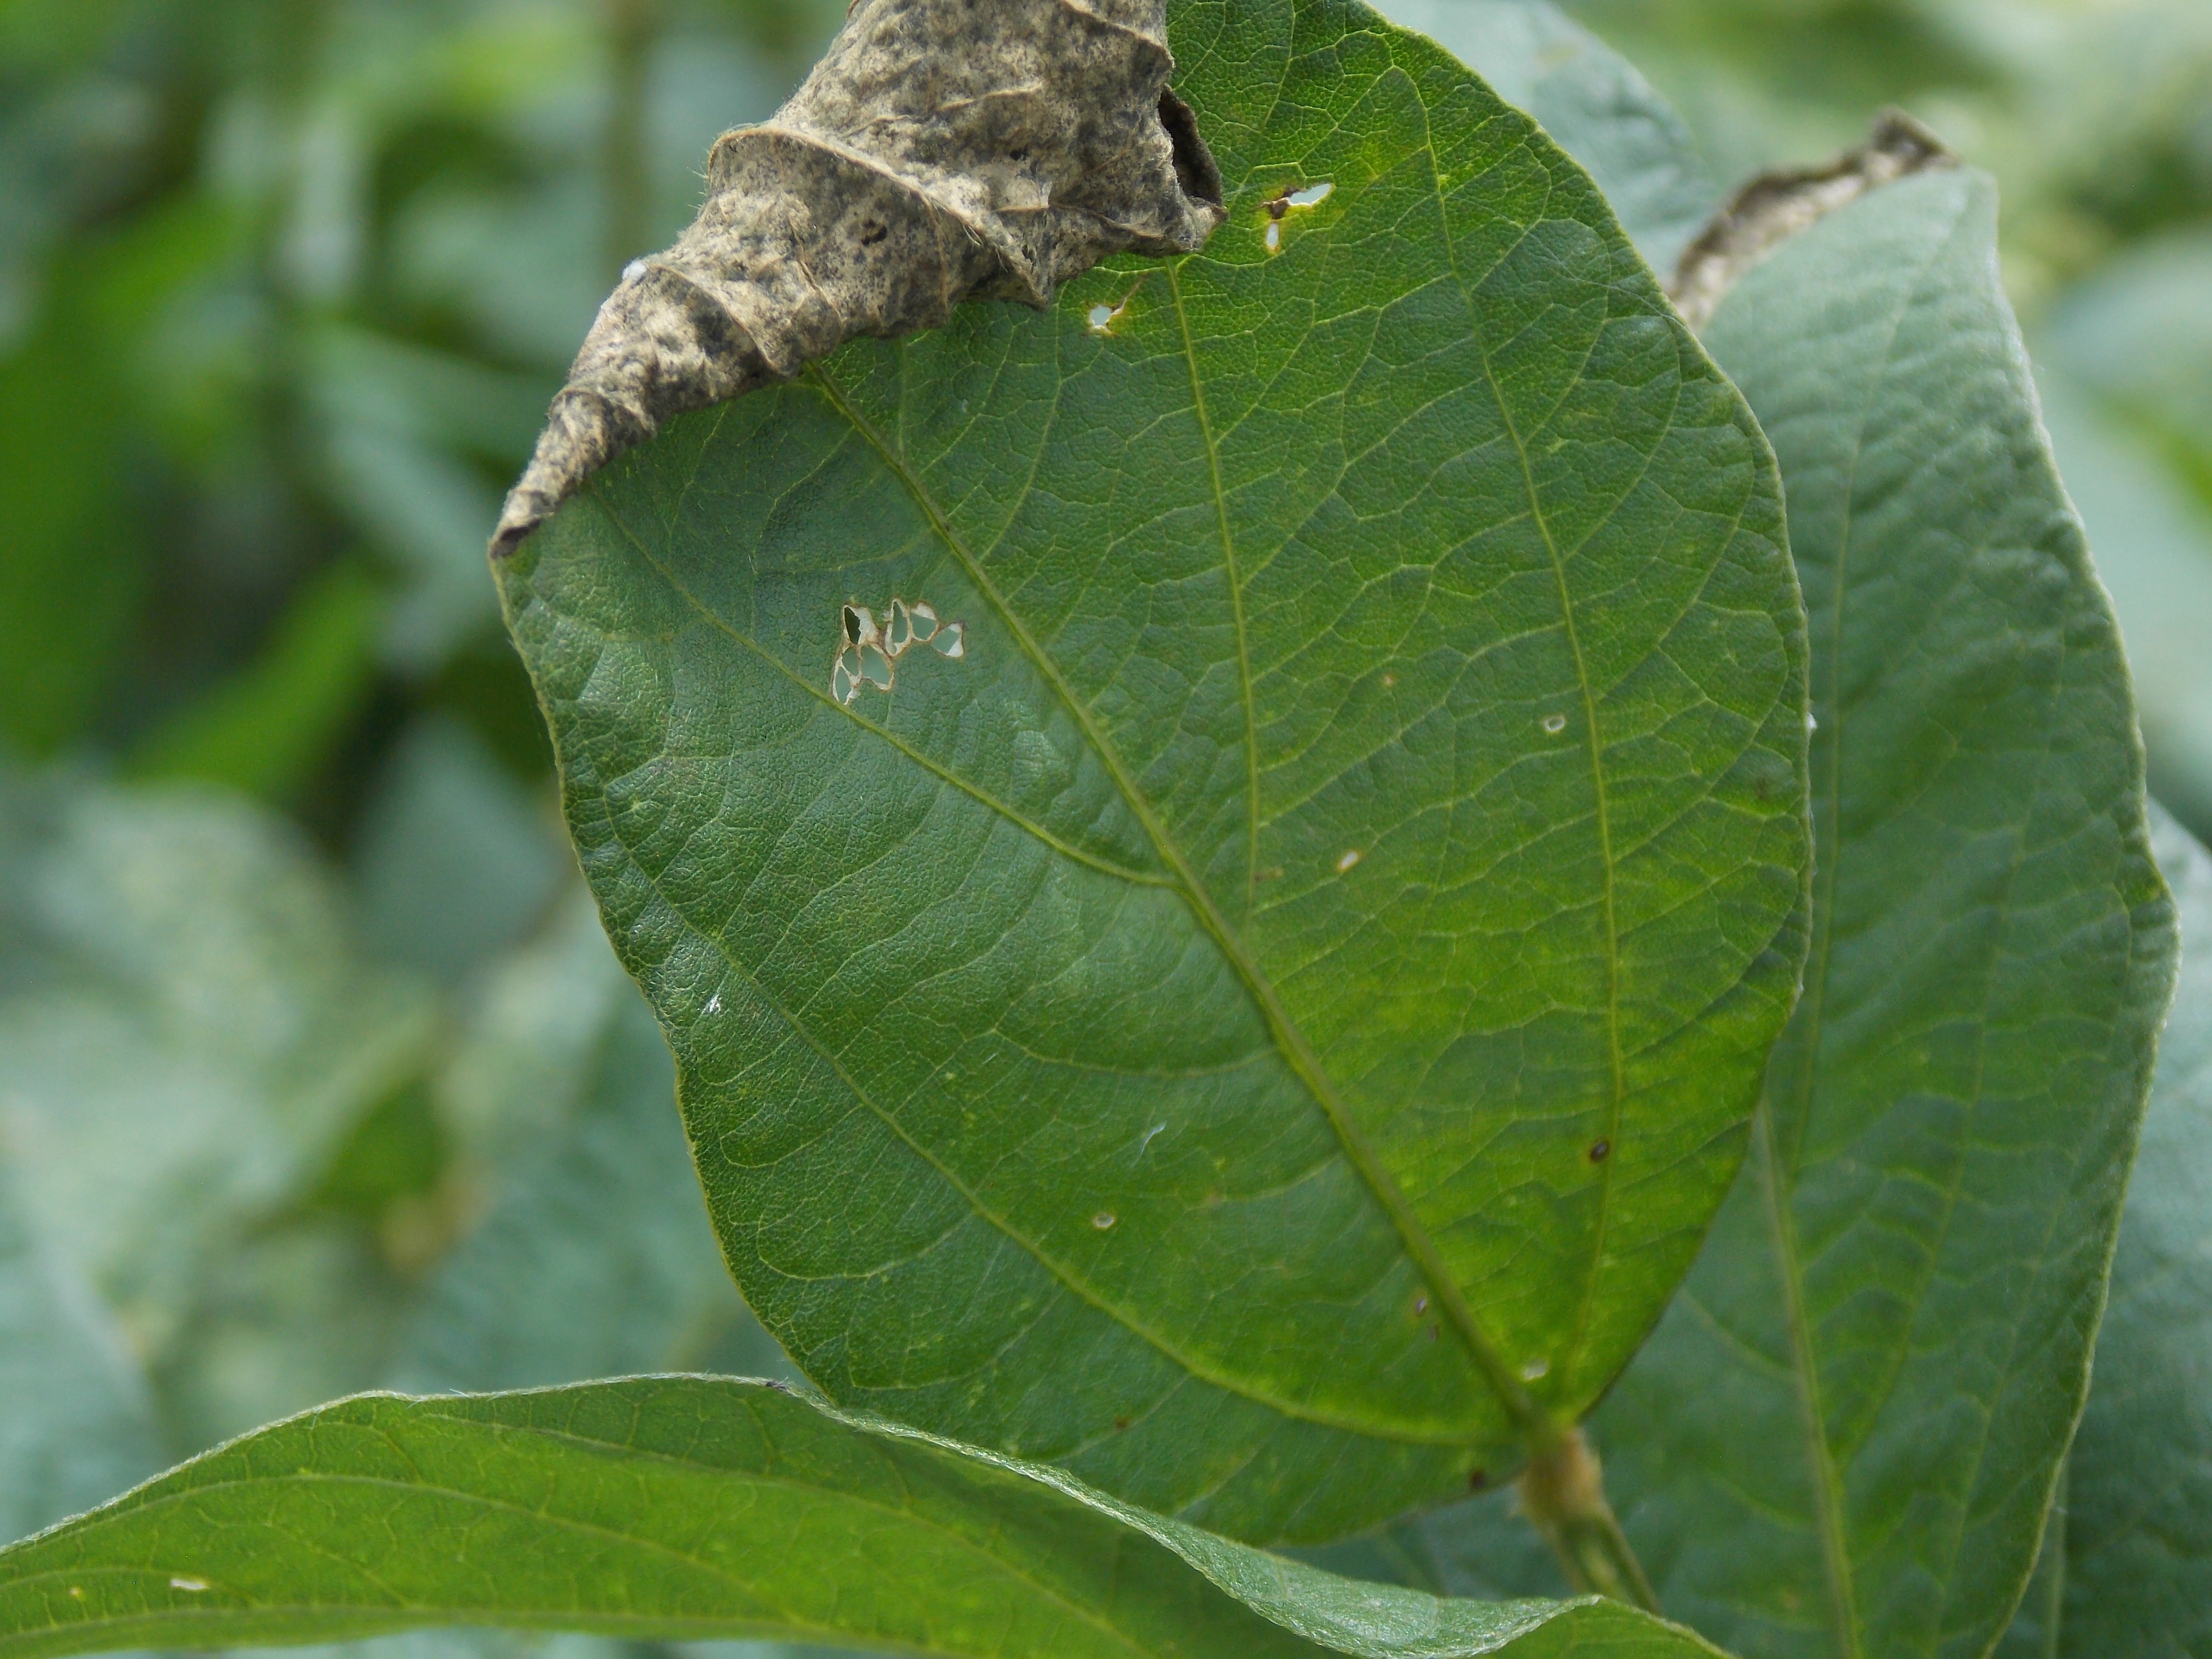
Label: Disease